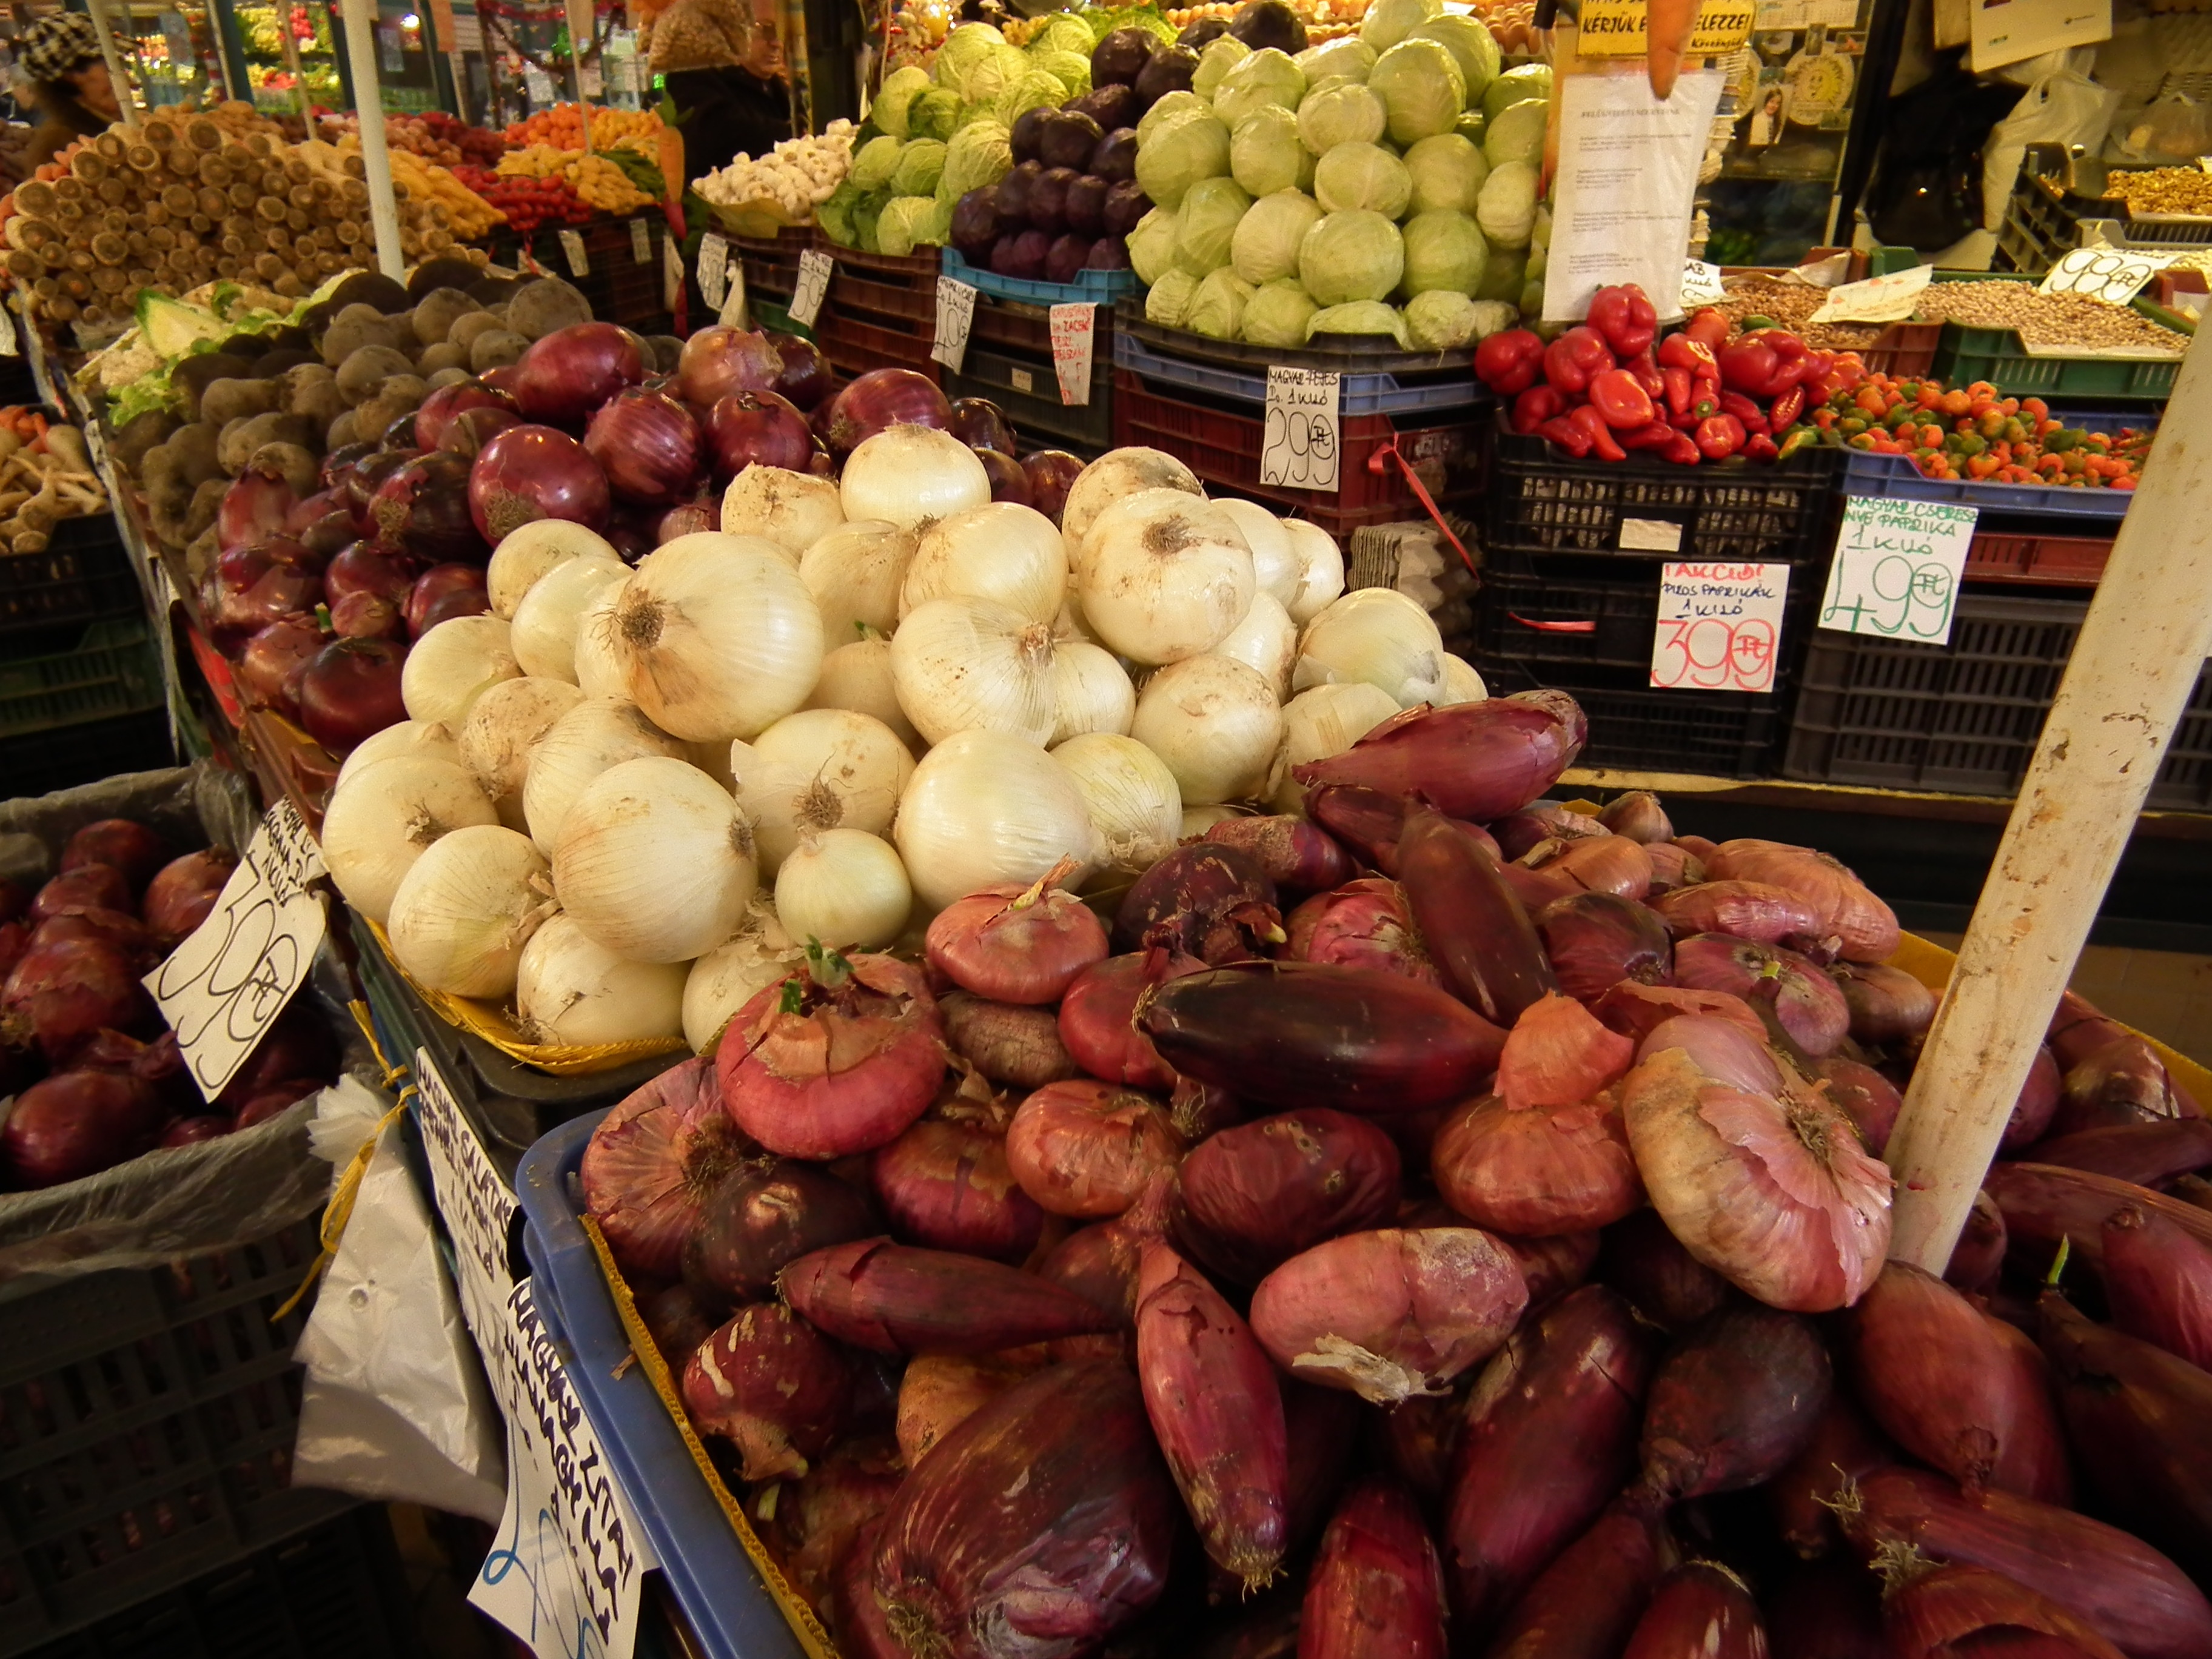
plant, fruit, city, food, produce, vegetable, market, marketplace, onion, cook, public space, vegetables, flowering plant, local food, human settlement, land plant, seafood boil, market halls, hungarian vegetable